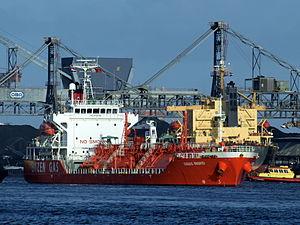
Amsterdam est la capitale des Pays-Bas, bien que le gouvernement ainsi que la plupart des institutions nationales siègent à La Haye. Sur la base des chiffres de l'année 2017, la commune d'Amsterdam compte plus de 850 000 habitants, appelés Amstellodamois, ce qui en fait la commune néerlandaise la plus peuplée. Elle est située au cœur de la région d'Amsterdam, regroupant environ 1 350 000 habitants. L'aire urbaine, qui rassemble plus de 2 400 000 résidents fait elle-même partie d'une conurbation appelée Randstad qui compte 7 100 000 habitants. La ville est la plus grande de Hollande-Septentrionale, mais n'est cependant pas le chef-lieu de la province, ce dernier étant Haarlem, situé à 19 kilomètres à l'ouest d'Amsterdam.